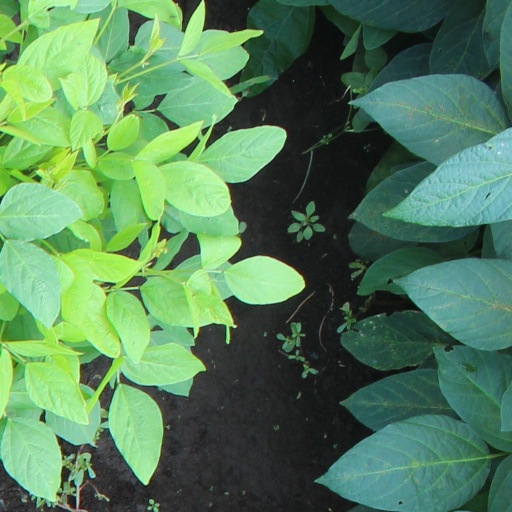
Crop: soybean